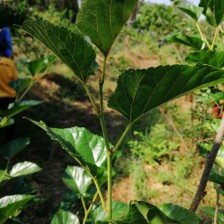
Variety: ChiangMai60